Brede Hangeland

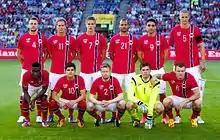
Hangeland ("back, furthest right") lining up as captain of Norway in 2012

Born in Houston in the United States, Hangeland was eligible to represent the US national team and the Norway national team.